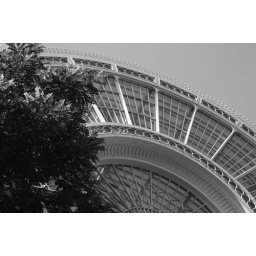
Picture taken from Bow Street of main roof with tree in foreground